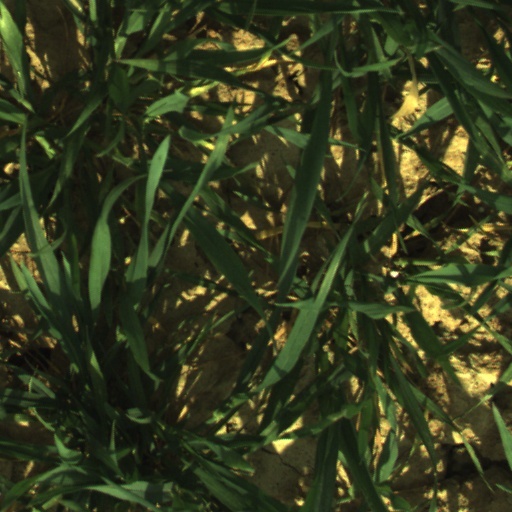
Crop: wheat